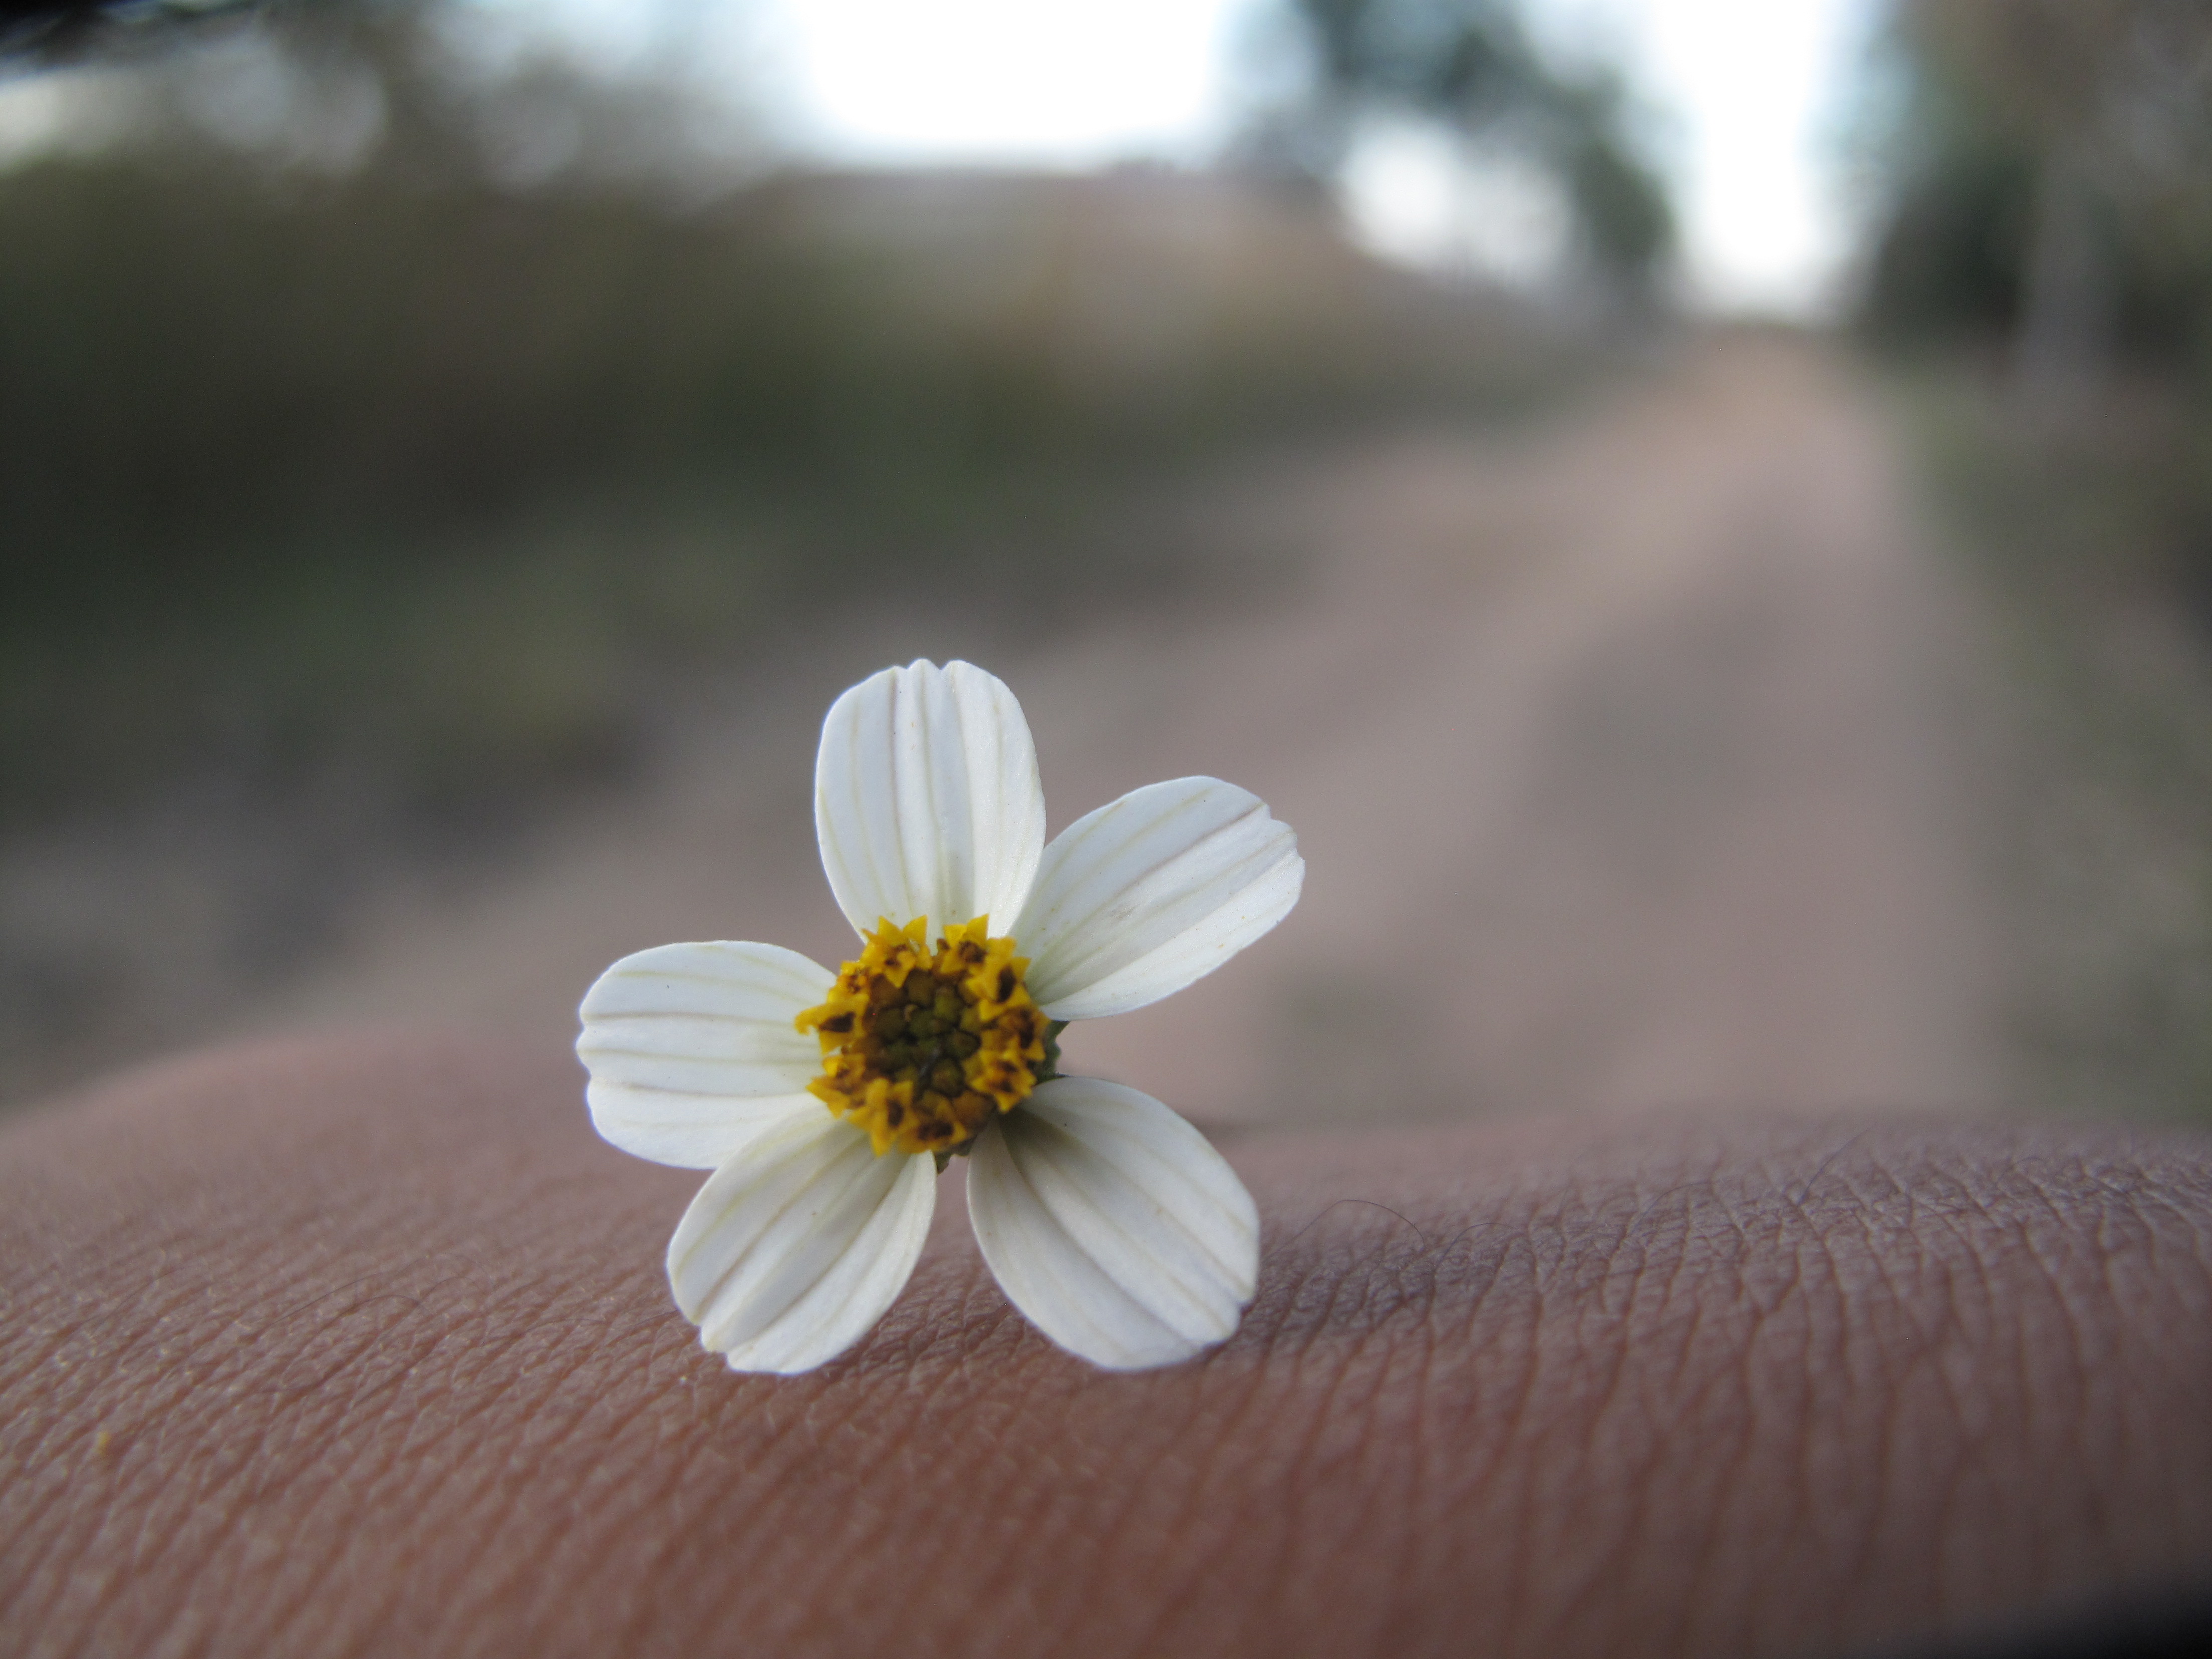
tree, bloom, summer, white flowers, branches, leaves, nature, garden, green, sky, plant, flower, branch, blossom, flora, leaf, spring, twig, jasmine, flowering plant, petal, wildflower, yellow, close up, daisy family, macro photography, photography, pollen